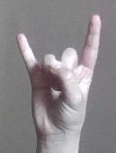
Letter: la